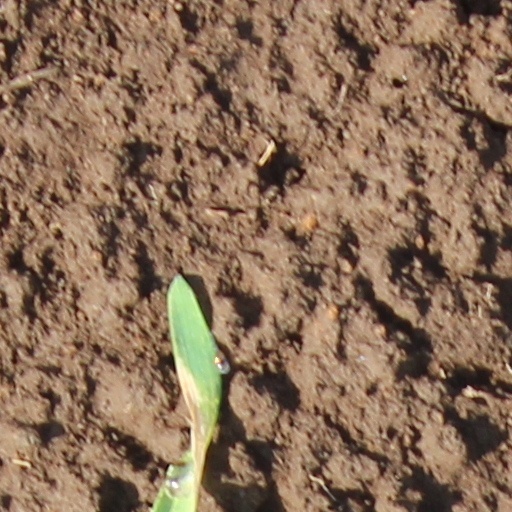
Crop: wheat